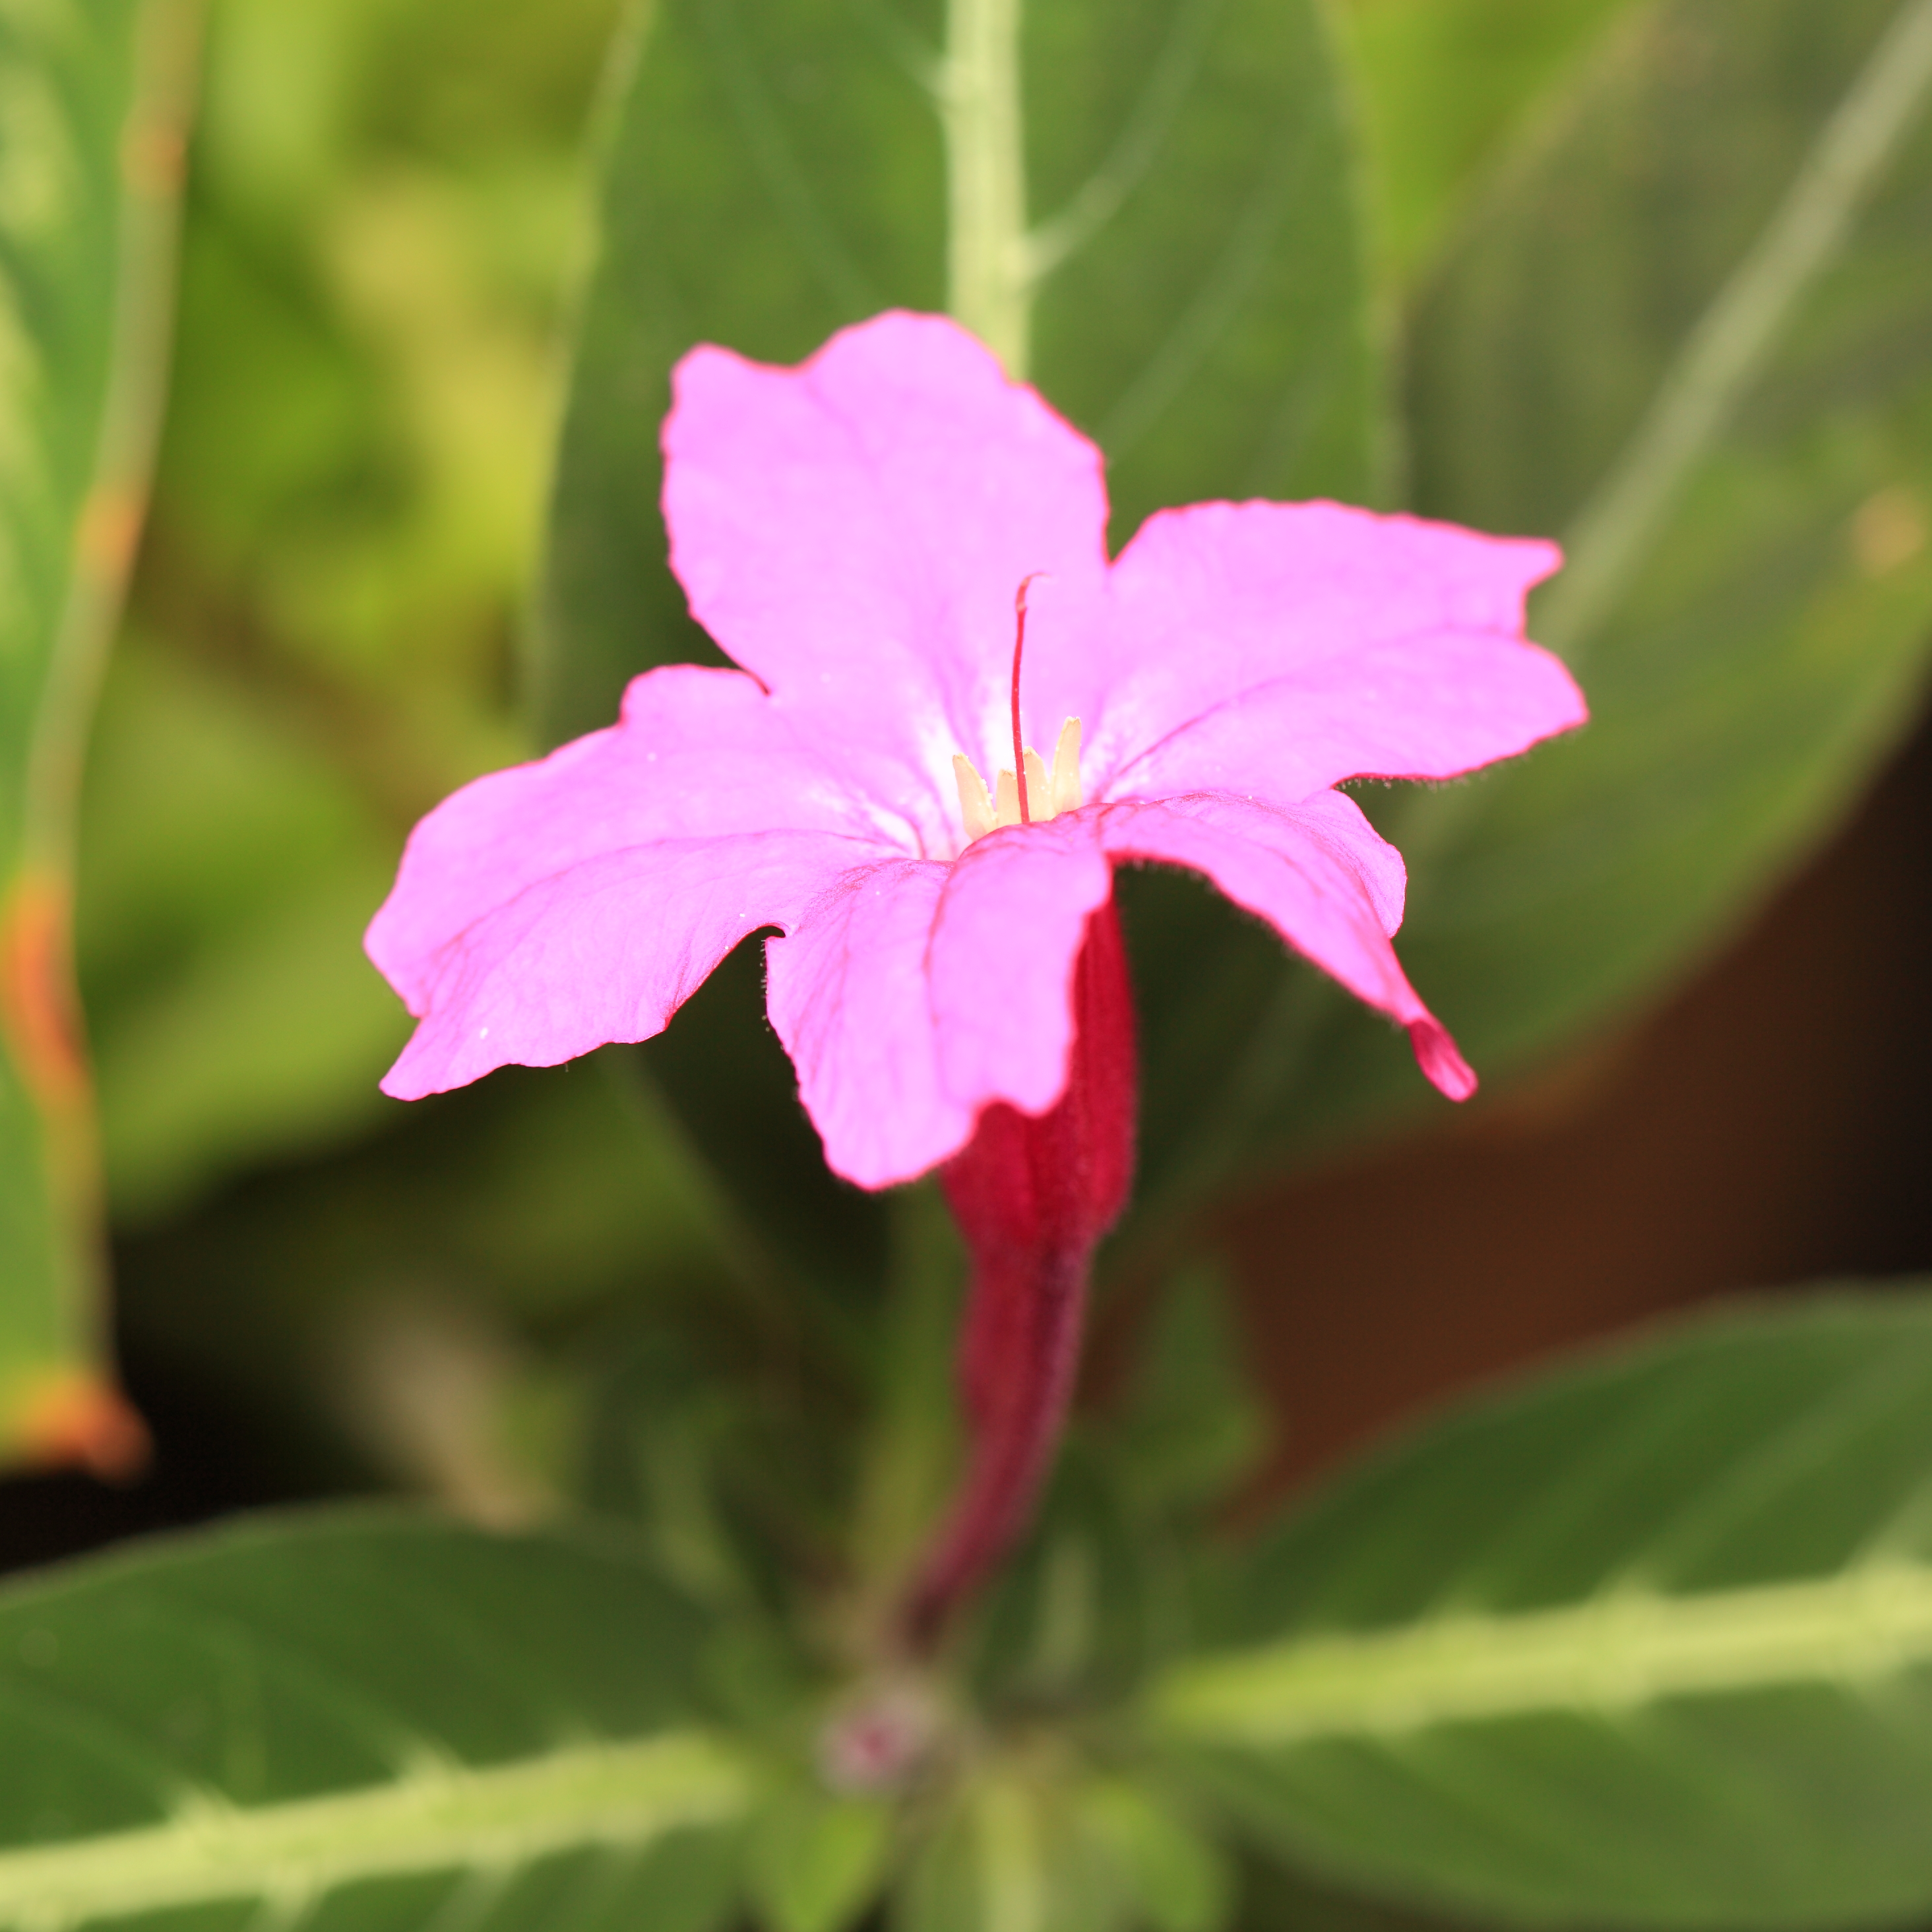
plant, leaf, flower, petal, high, macro, canon, botany, flora, wildflower, 100mm, is, ef, 5d, hires, usm, markii, hi, res, resolution, macro photography, flowering plant, annual plant, land plant, violet family, four o clocks, four o clock flower